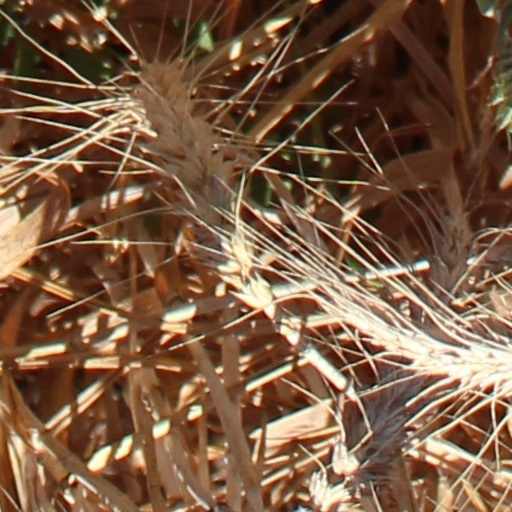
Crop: wheat